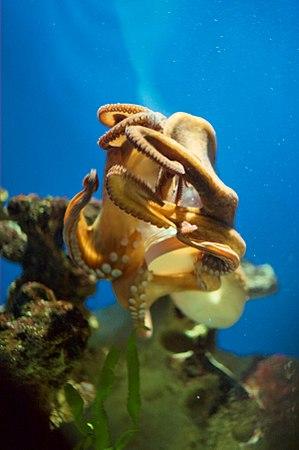
« Intelligence animale » est une expression renvoyant aux capacités cognitives des animaux et à leur étude. Le sujet a donné lieu à de nombreux travaux dont les résultats offrent non seulement une meilleure compréhension du monde animal mais aussi, par extension, des pistes pour l’étude de l'intelligence humaine.
L'intelligence des céphalopodes est la capacité de ces derniers à s'adapter et à complexifier leur comportement en fonction des événements de leur environnement. Reposant sur un système nerveux fondamentalement différent de celui des vertébrés, son étude d'un point de vue comparatif permet une meilleure compréhension de l'intelligence de ceux-ci et donc de l'homme. Les représentants de la classe des céphalopodes, en particulier ceux de la sous-classe des Coléoïdes, sont considérés comme les plus intelligents des invertébrés et comme un exemple de l'évolution cognitive.